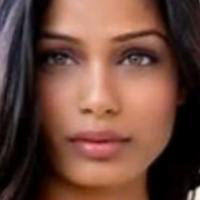
Age group: age 21-30